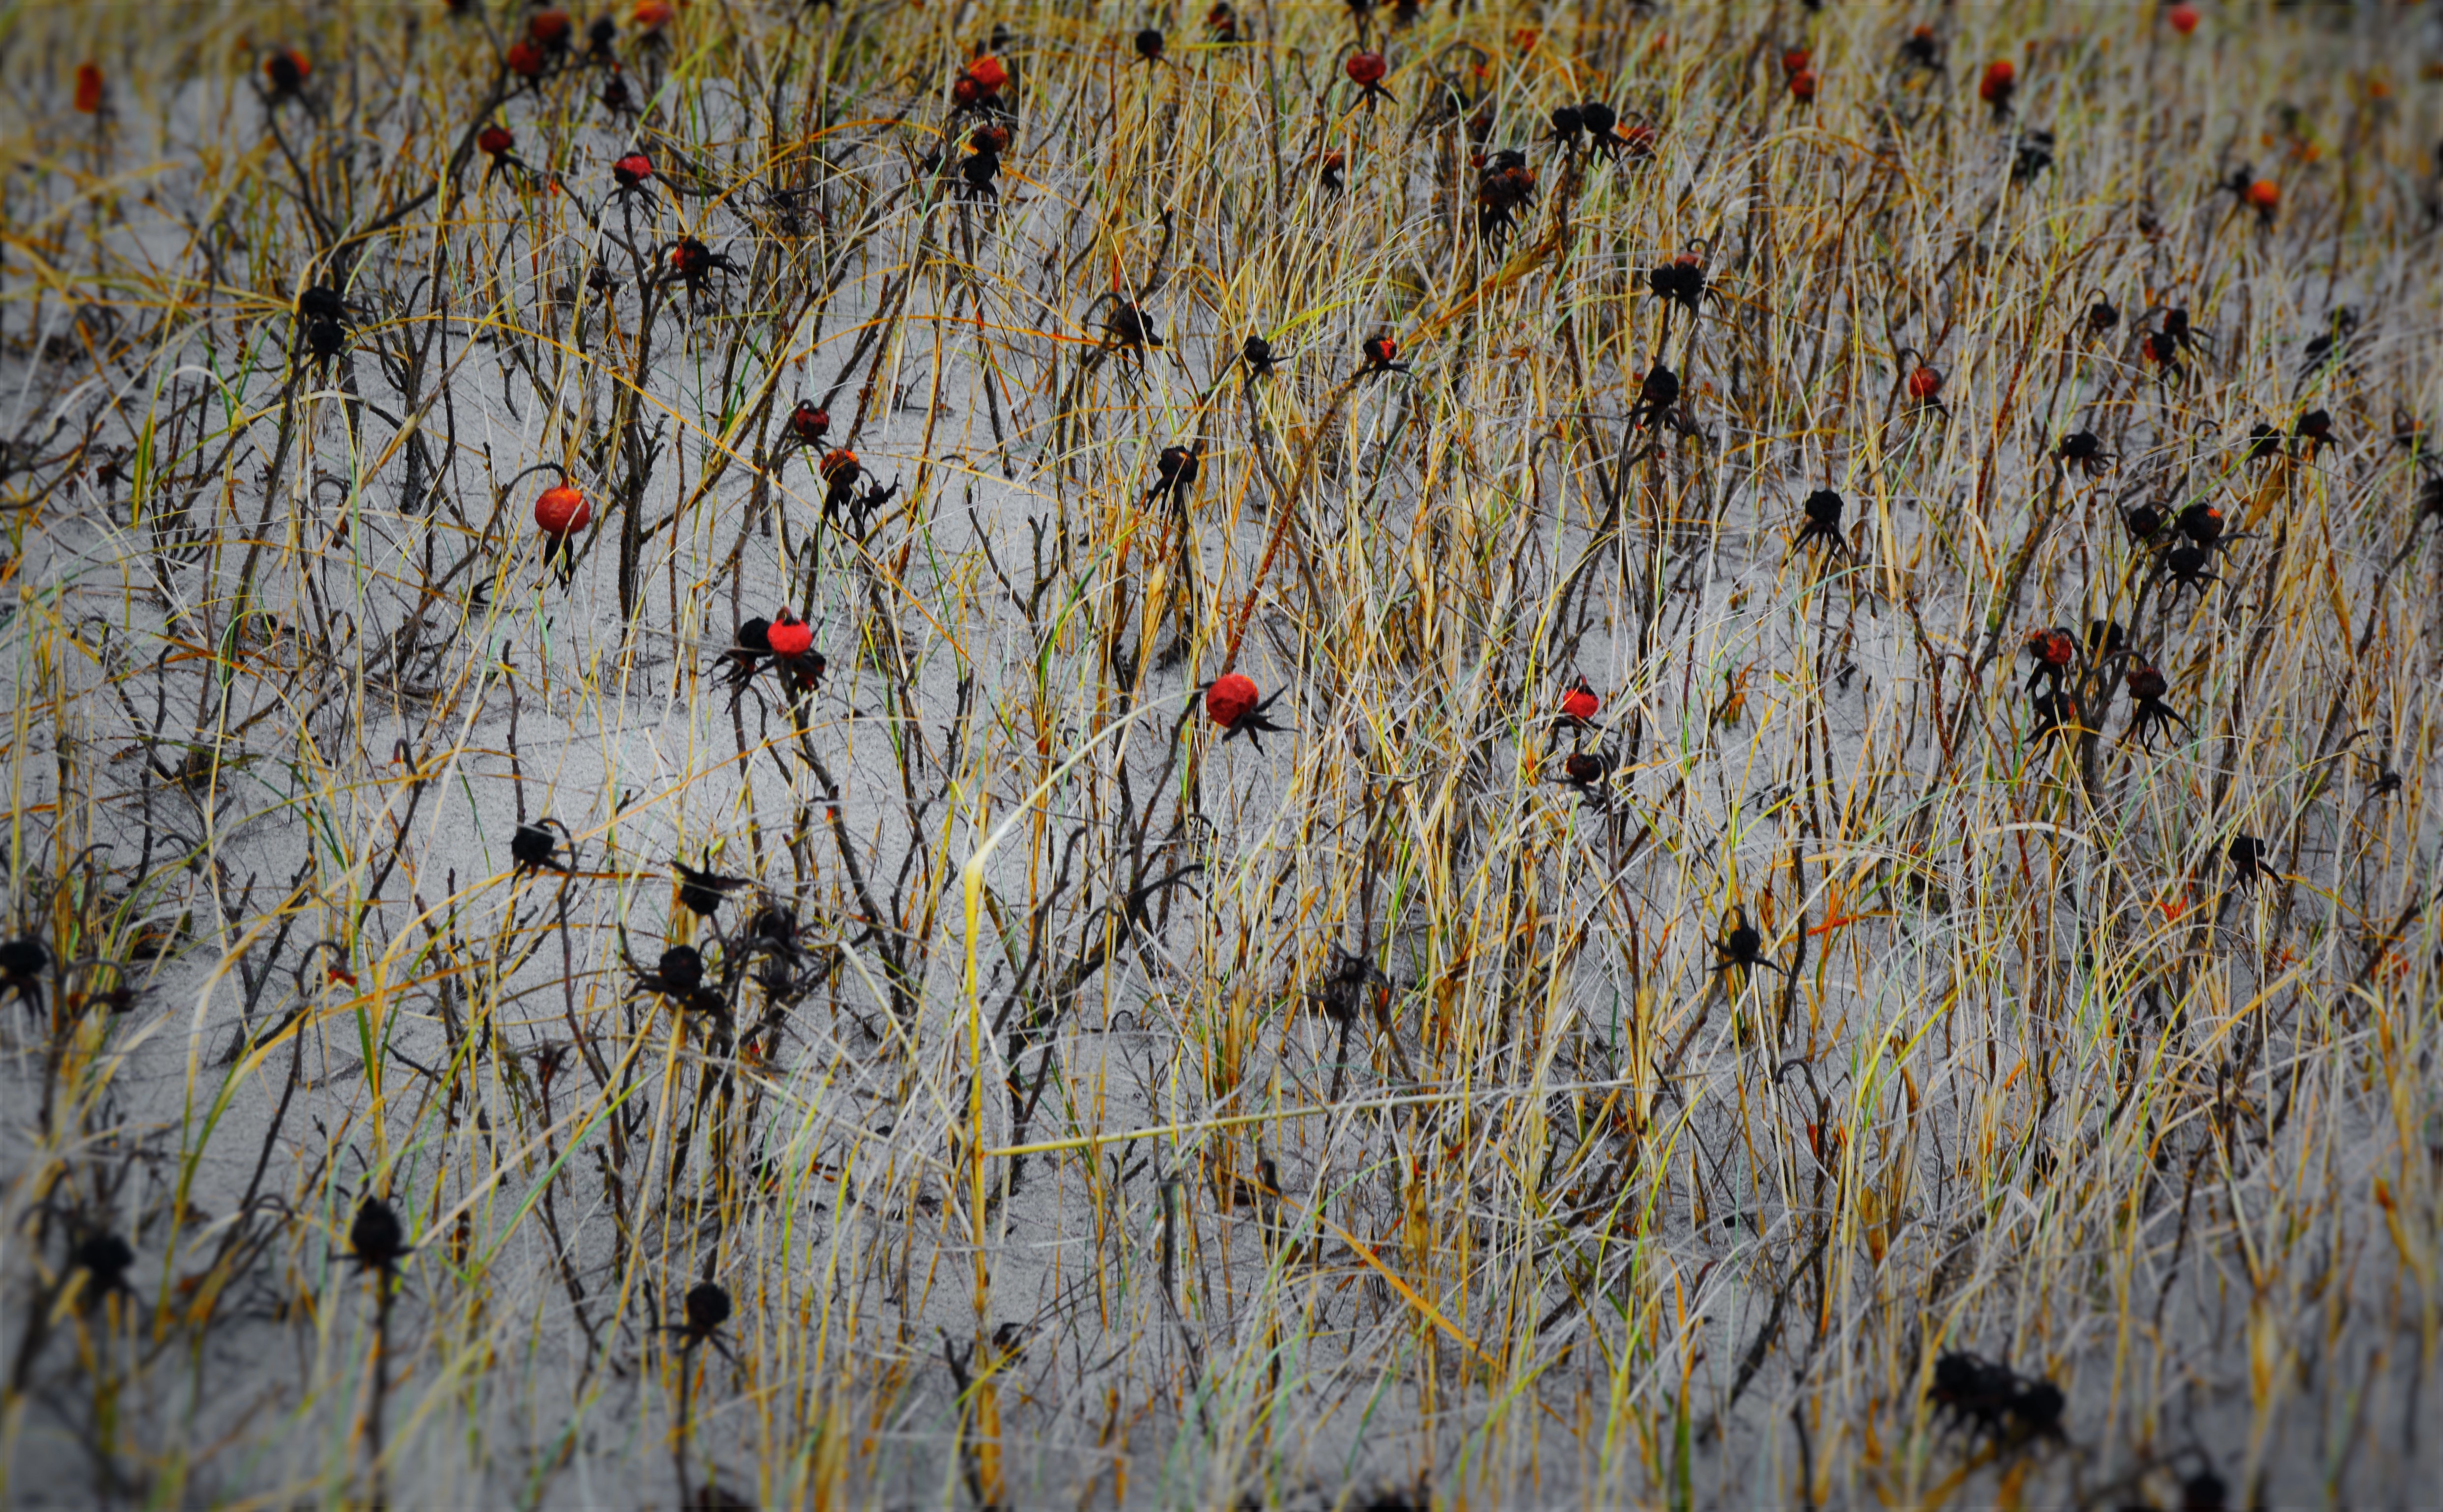
tree, branch, plant, texture, leaf, flower, autumn, flora, season, grass family, woody plant